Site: brandenburg
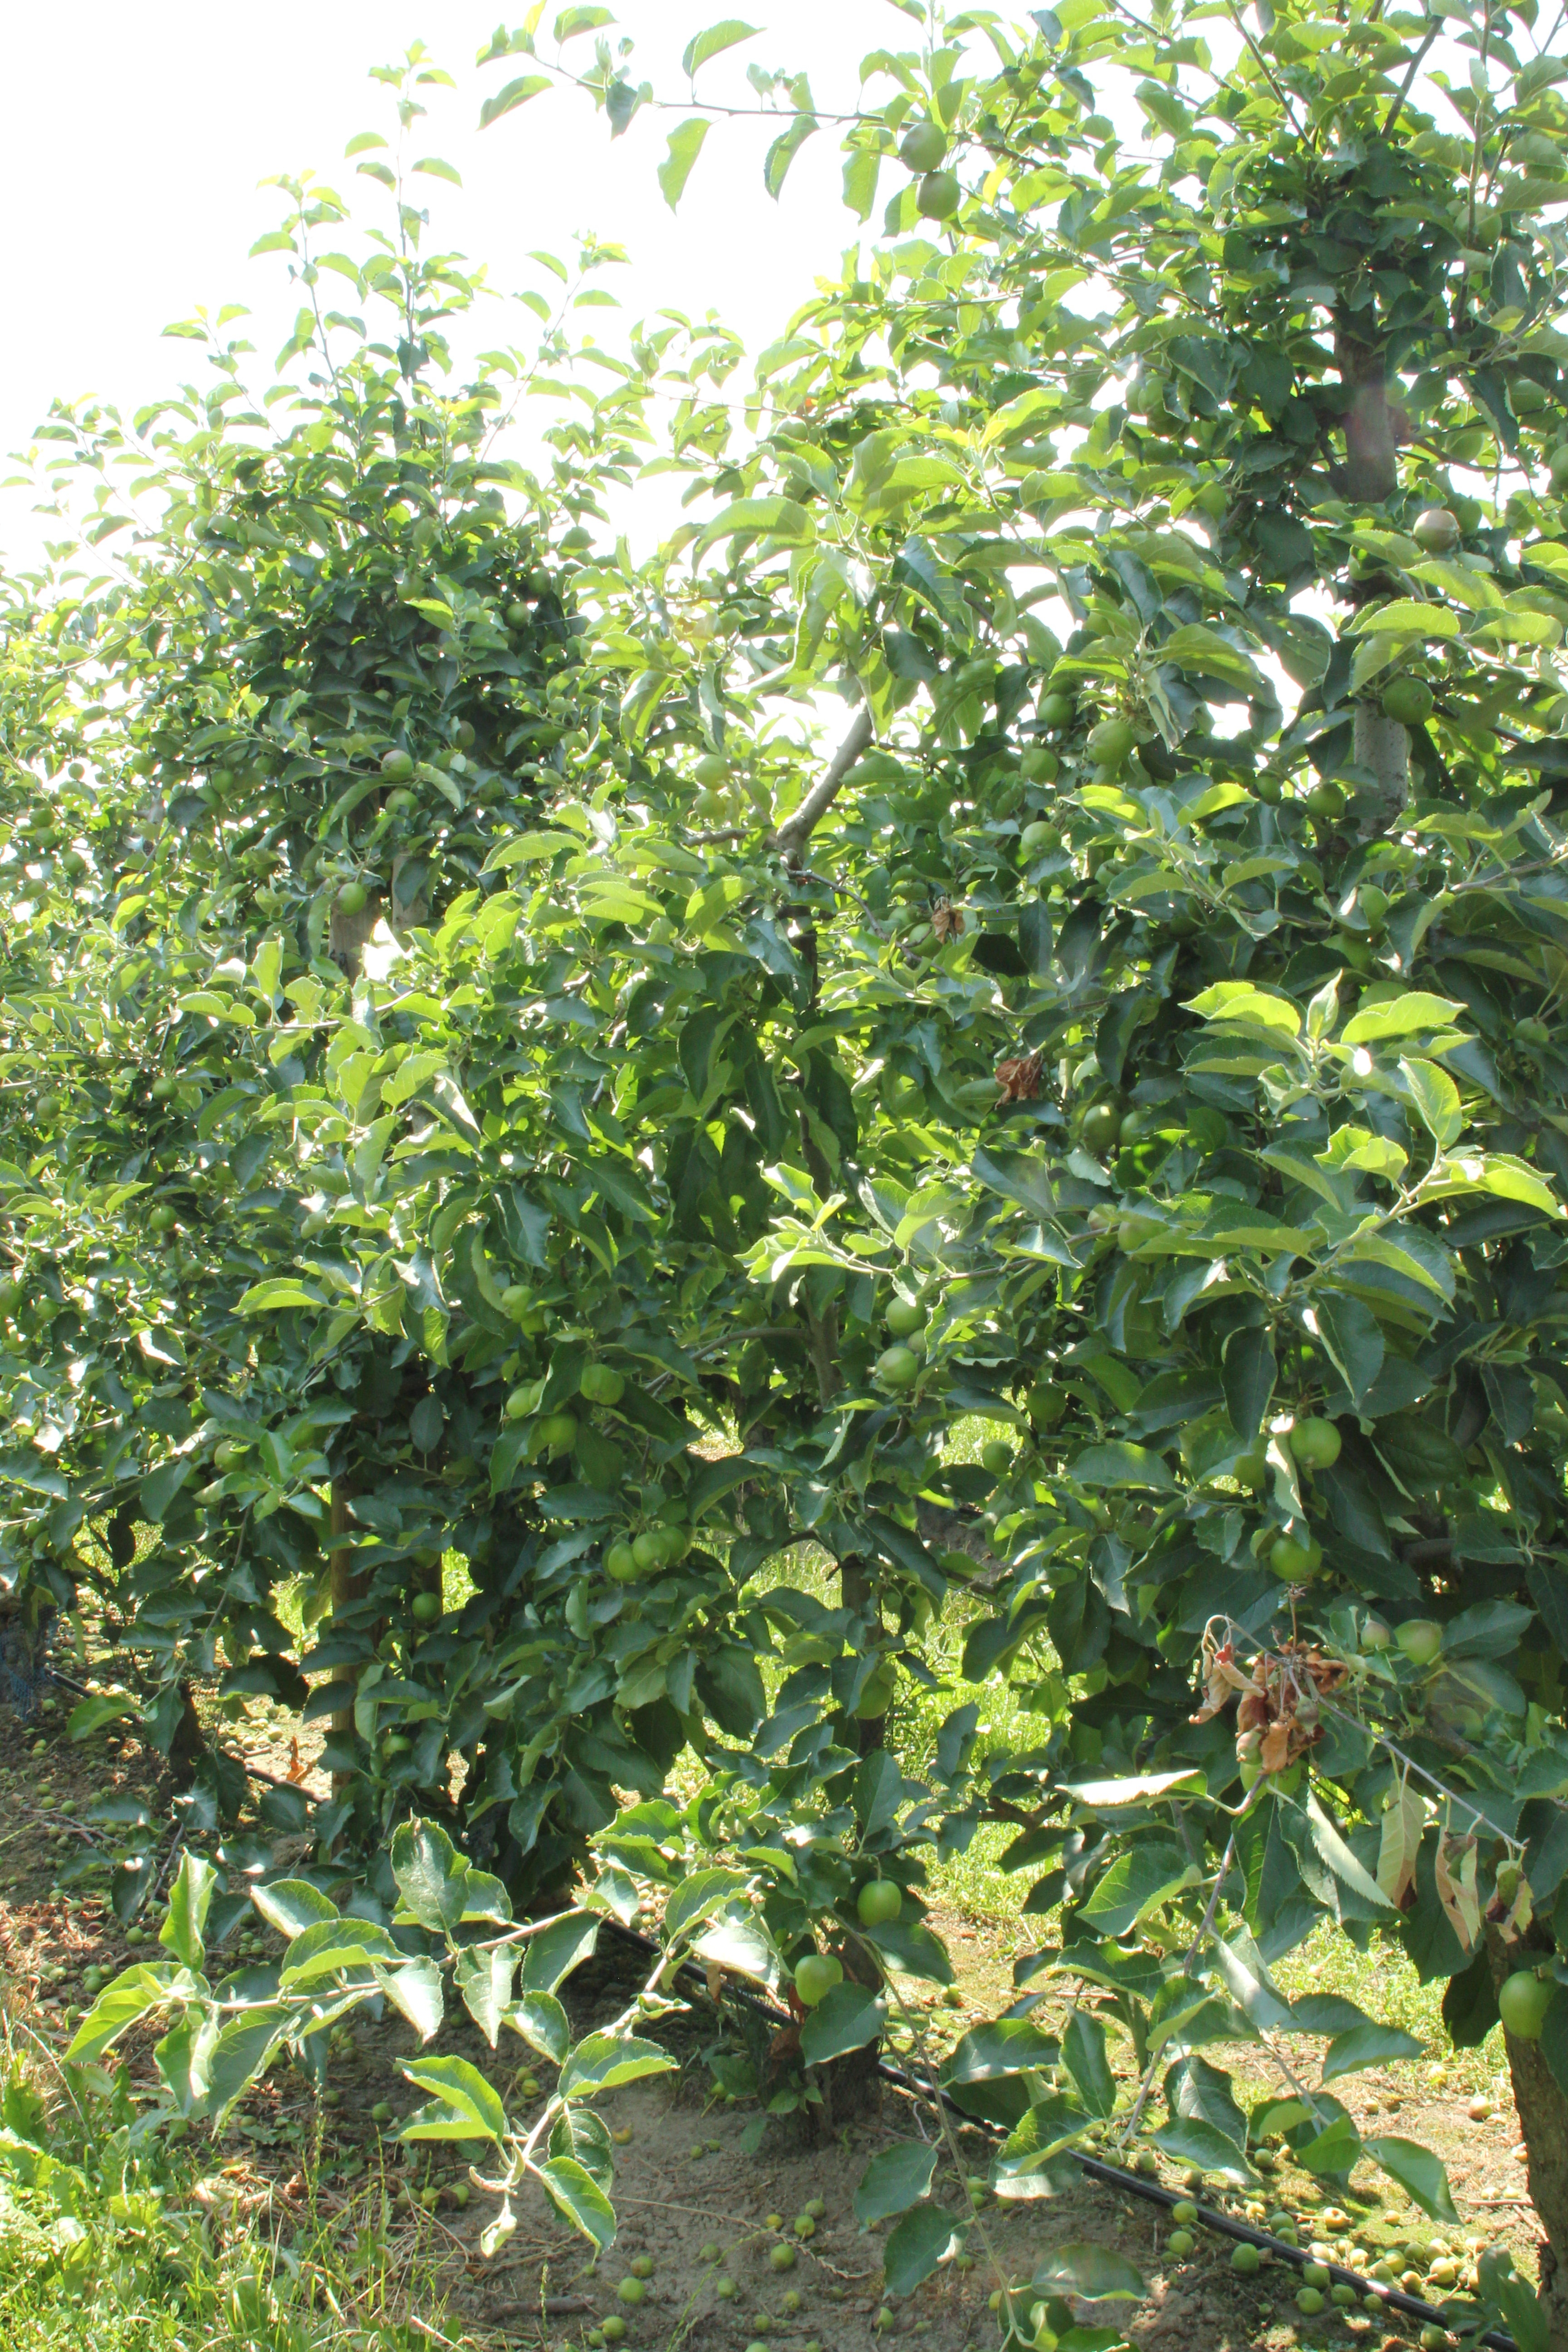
Growth stage (BBCH 74): Development of fruit